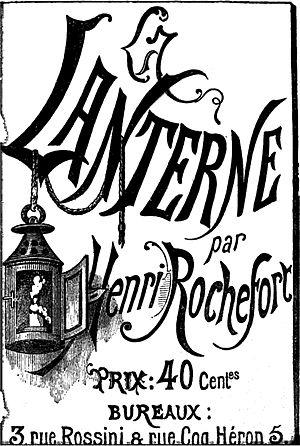
Le Second Empire est le système constitutionnel et politique instauré en France le 2 décembre 1852 lorsque Louis-Napoléon Bonaparte, président de la République française, devient le souverain Napoléon III, empereur des Français, un an jour pour jour après son coup d'État du 2 décembre 1851. Ce régime politique succède à la Deuxième République et précède la Troisième République.